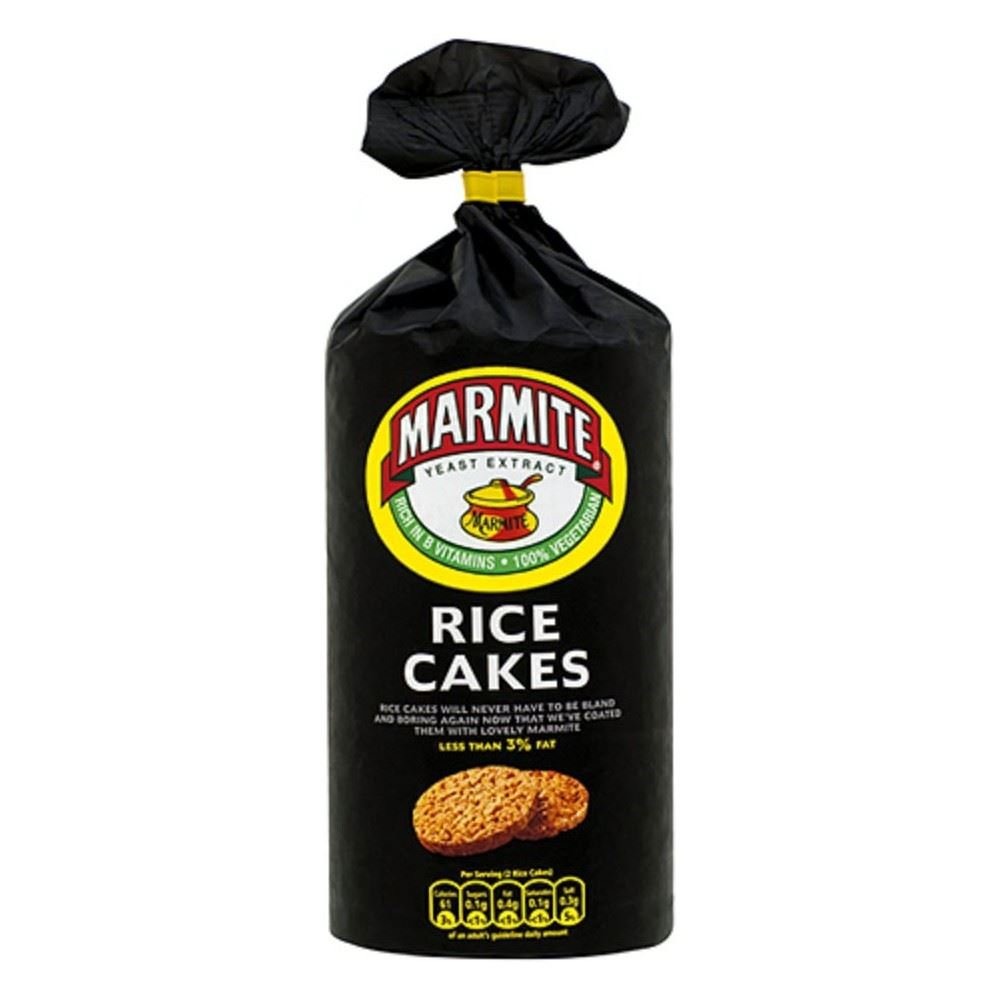
Item Name: Marmite Rice Cakes 110g
Value: 1.0
Unit: Count

Price: 14.22